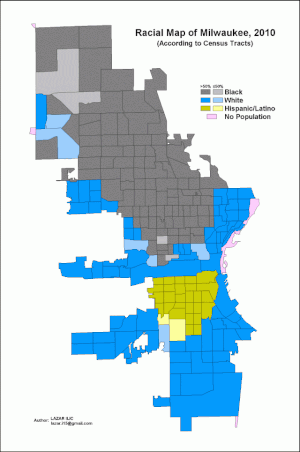
Milwaukee est la plus grande ville de l'État du Wisconsin et la 25ᵉ ville des États-Unis de par sa population. La ville est le siège du comté de Milwaukee, dans le sud-est du Wisconsin, sur la rive du lac Michigan. Elle est située à environ 150 km au nord de Chicago. En 2011, selon le Bureau du recensement des États-Unis, sa population était de 597 867 personnes dans une agglomération de 2 025 898 habitants.